Tehuelche people

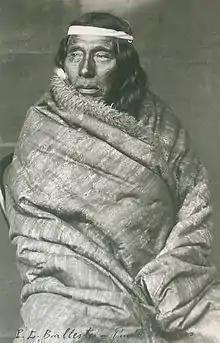
Mulato, a Tehuelche Chief.

Although mobile, Tehuelche groups tended to move in specific circuits, predominantly from west to east and vice versa. During each season, the groups had places where they would set up camps, known as "aik" or "aiken" among themselves, and referred to as "tolderías" by the Spanish and Creoles.